Tractus Fossae

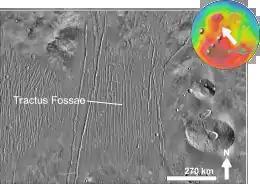
Tractus Fossae based on THEMIS day-time image

The Tractus Fossae are a set of troughs in the Tharsis quadrangle of Mars, located at 26° north latitude and 101.4° west longitude. They are long and are named after a classical albedo feature name. The term "fossae" is used to indicate large troughs when using geographical terminology related to Mars. Troughs, sometimes also called grabens, form when the crust is stretched until it breaks, which forms two breaks with a middle section moving down, leaving steep cliffs along the sides. Sometimes, a line of pits form as materials collapse into a void that forms from the stretching.